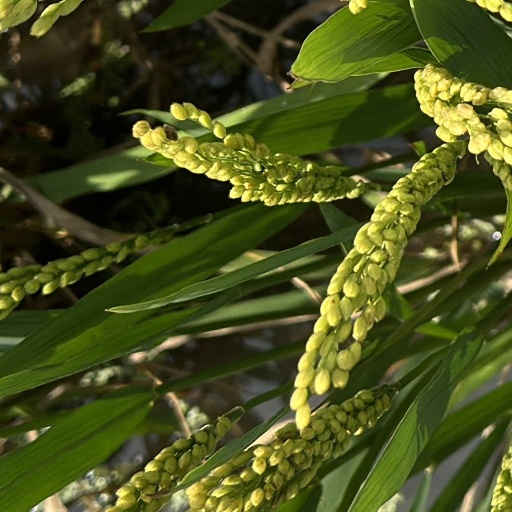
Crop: rice